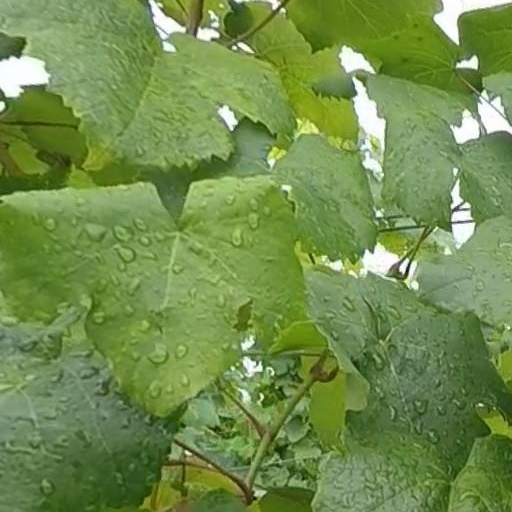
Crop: grape